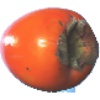
Label: kaki